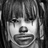
Emotion: sad